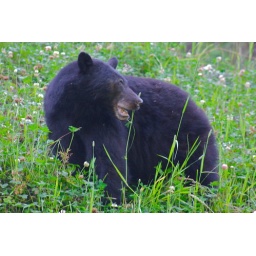
Black bear by the road between Ucluelet and Port Alberni, B.C., Canada